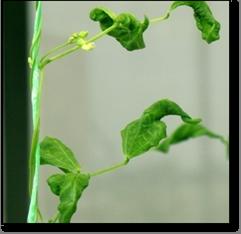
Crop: unknown
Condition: bean_mosaic_virus